Raphael Sbarge

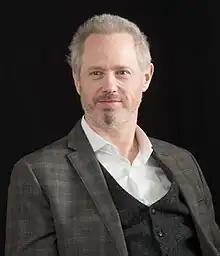
Sbarge at Toulouse Game Show in March 2019

Raphael Sbarge (born February 12, 1964) is an American actor and filmmaker. He is perhaps best known for his roles as Jake Straka in "The Guardian" (2001–04), Jiminy Cricket / Dr. Archibald Hopper in "Once Upon a Time" (2011–18) and Inspector David Molk in the TNT series "Murder in the First" (2014–16). He is also known for voicing Carth Onasi in "" (2003), RC-1262 / "Scorch" in "" (2005) and Kaidan Alenko in the "Mass Effect" trilogy (2007–12).